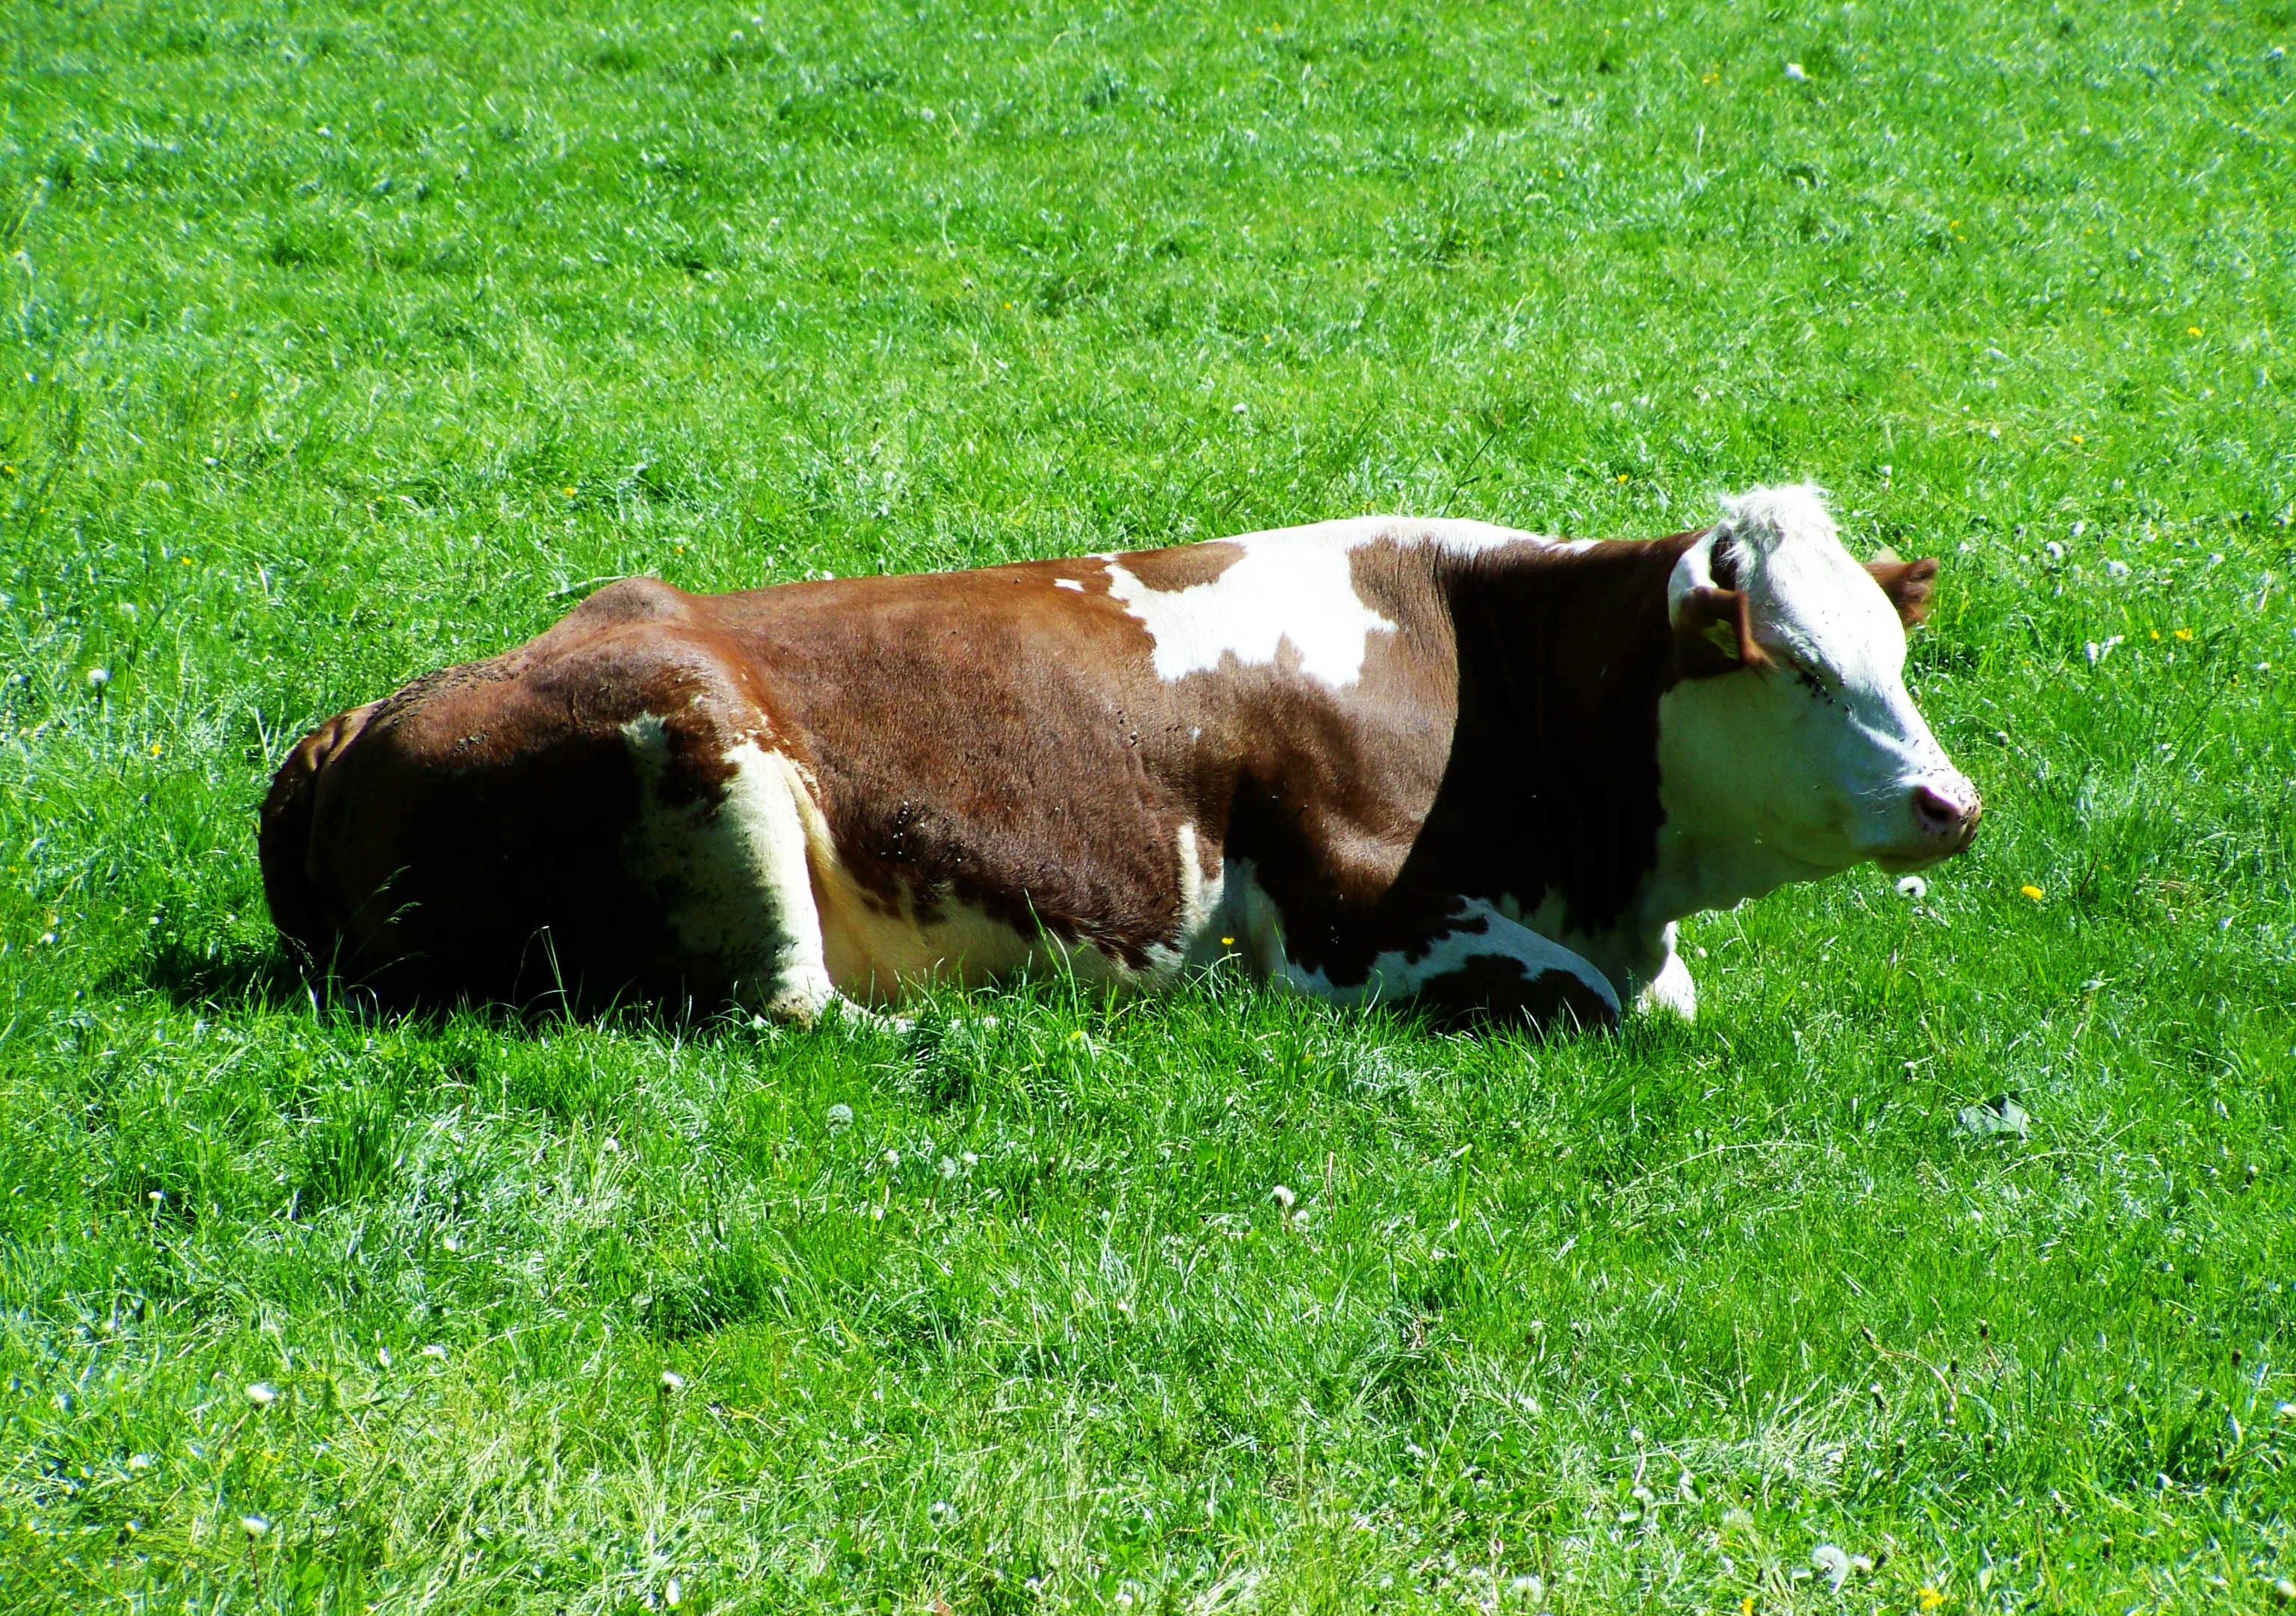
grass, field, farm, lawn, meadow, pasture, grazing, mammal, fauna, grassland, vertebrate, rural area, pet sitting, dairy cow, brown and white cow, cattle like mammal, cow goat family